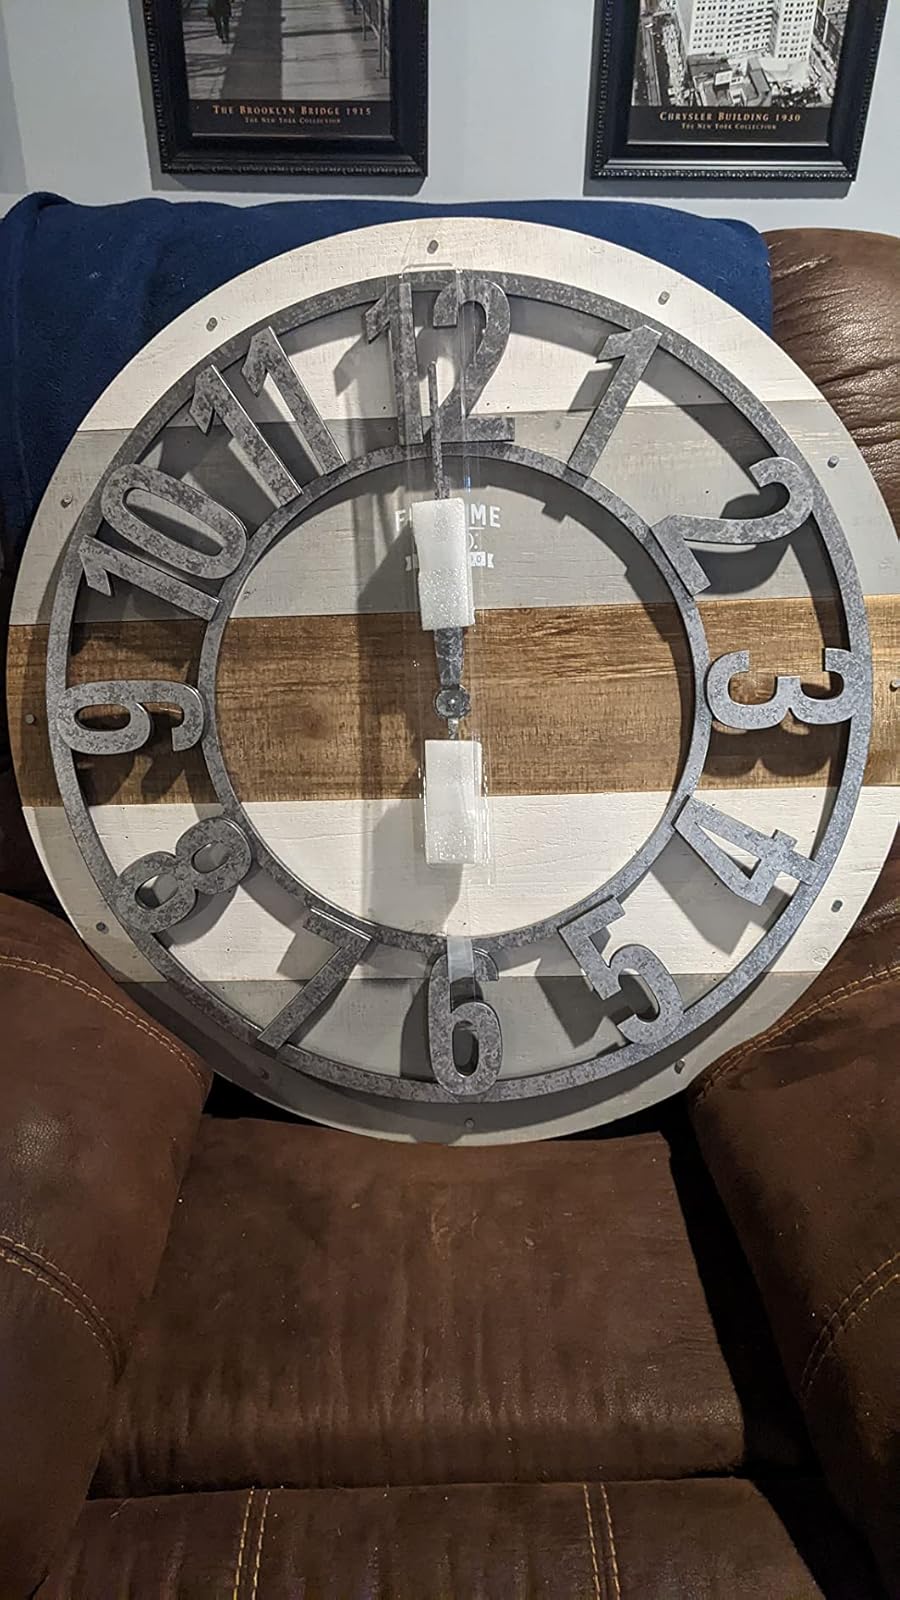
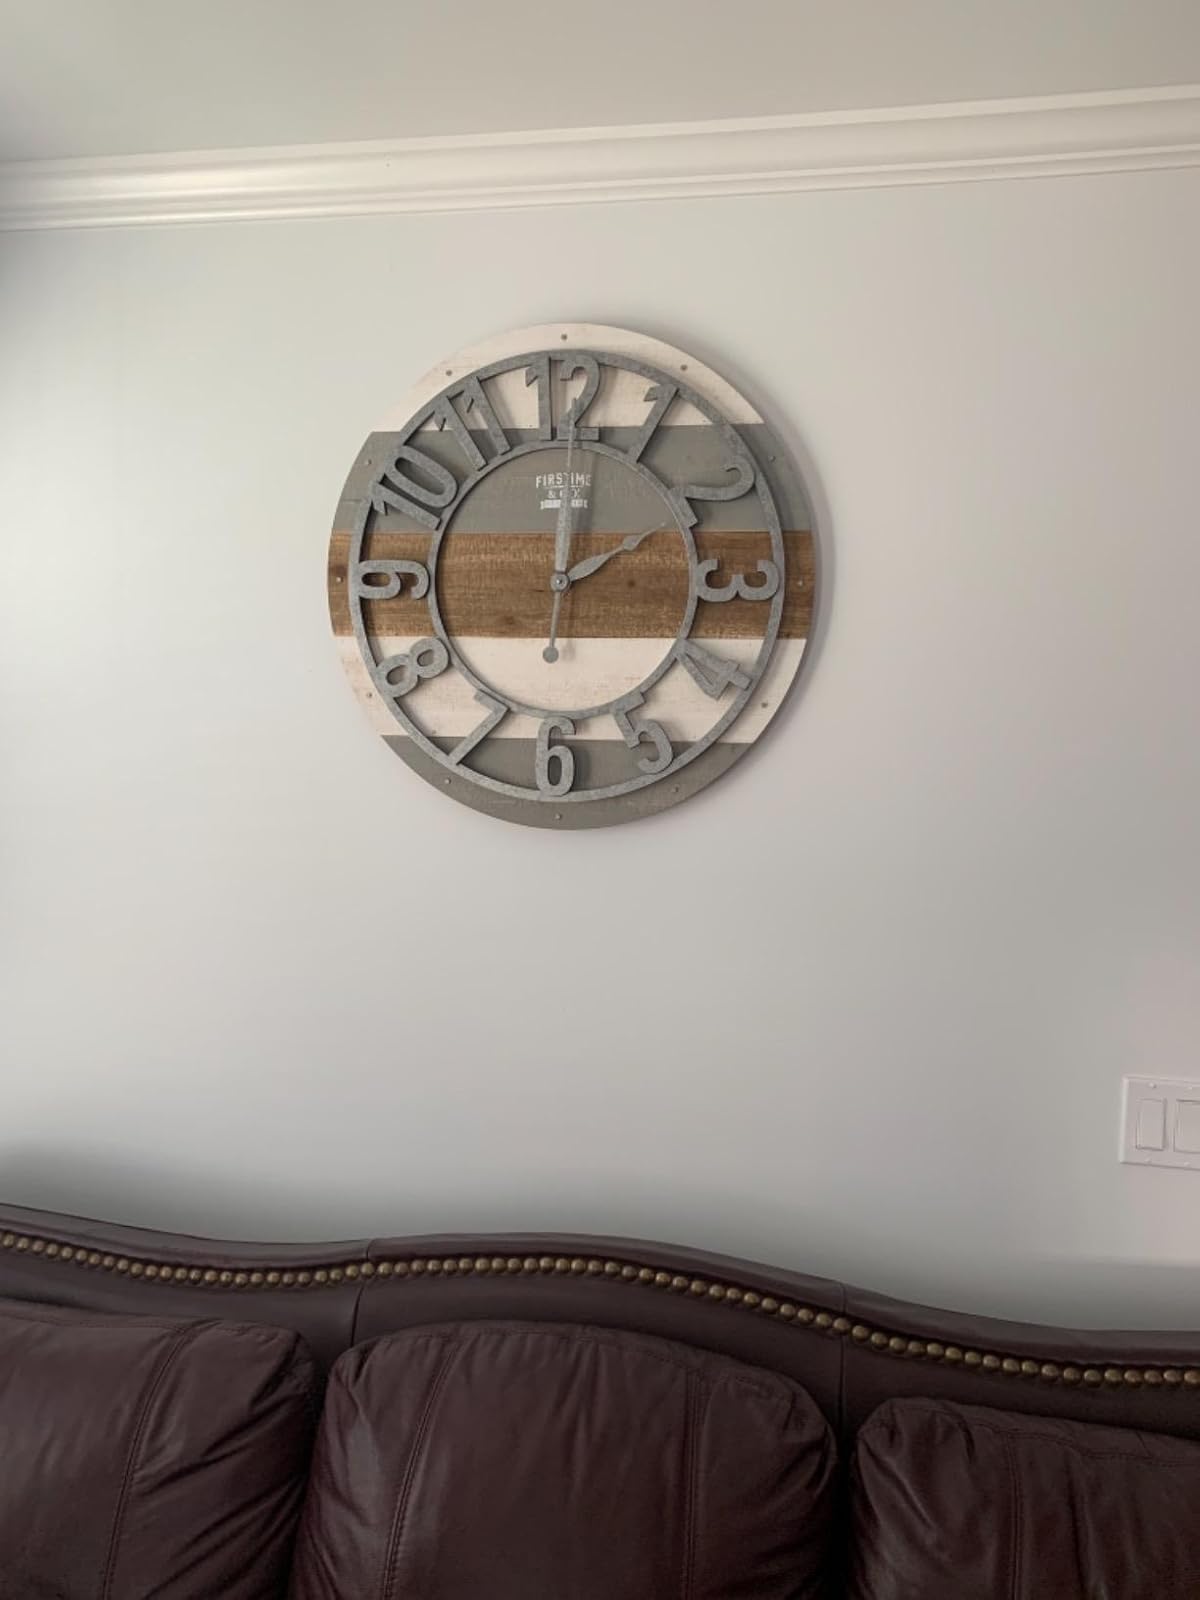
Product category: clock
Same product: yes